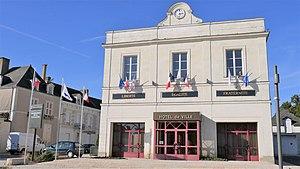
La mairie des Hauts-d'Anjou (Maine-et-Loire, France).
Les Hauts-d'Anjou est depuis le 15 décembre 2016, une commune nouvelle française, située dans le département de Maine-et-Loire, en région Pays-de-la-Loire.